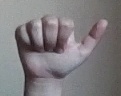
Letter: dhad